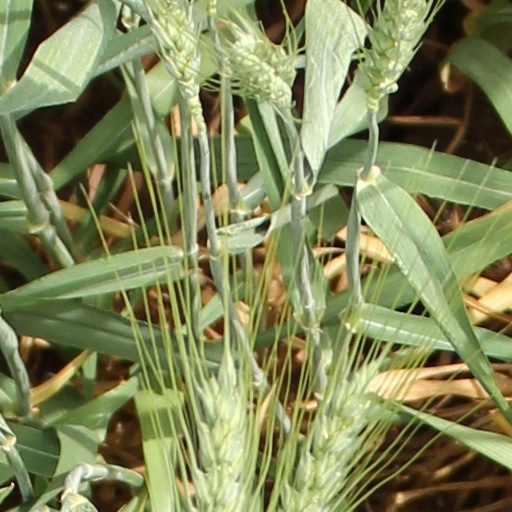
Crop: wheat